Prehistoric Thailand

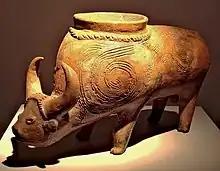
An earthenware water buffalo from Lopburi, 2300 BCE

The Bronze Age was a period of cultural development when the most advanced metalworking consisted of techniques for smelting copper and tin from naturally occurring outcroppings of ore, and then alloying those metals to cast bronze. There are claims of an earlier appearance of tin bronze in Thailand in the 5th millennium BCE.